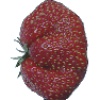
Label: Strawberry Wedge 1